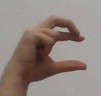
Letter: thal